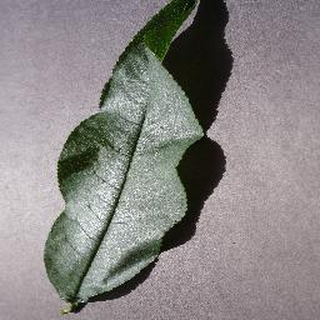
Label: healthy_peach